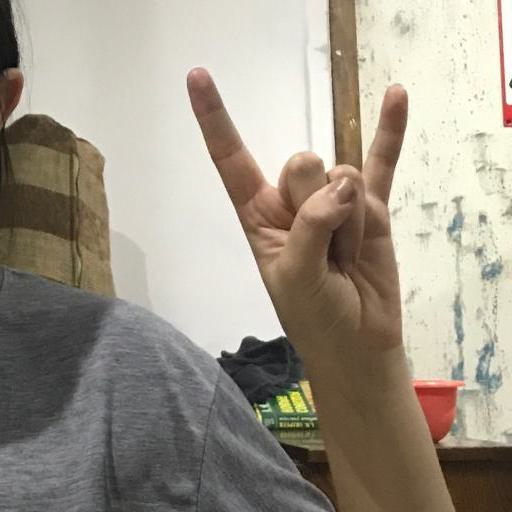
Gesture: rock